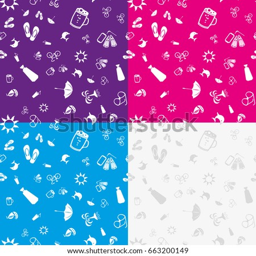
seamless pattern with white icons on the theme of the sea and vacation